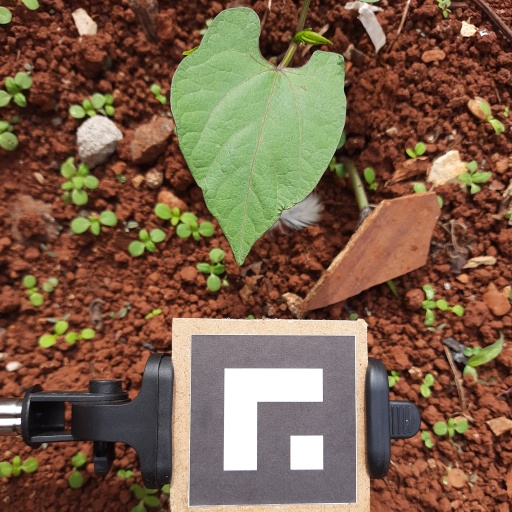
Observations: flat surface, no eating holes, under sunlight